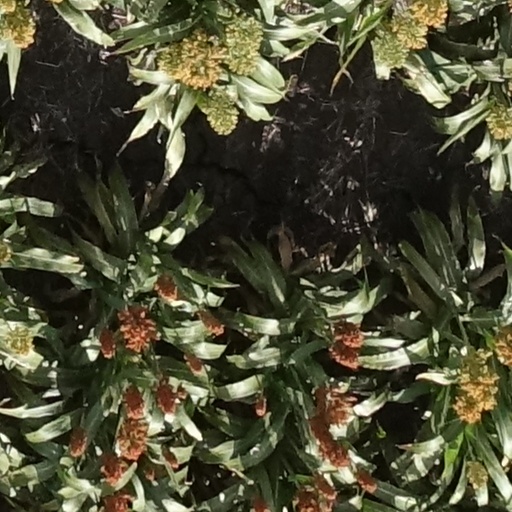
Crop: sorghum